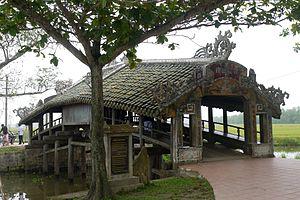
Parfois désigné par ignorance ""Pont Chinois"" ou ""Pont Japonais"" le pont à toiture en tuile de Thanh Toàn, est authentiquement vietnamien et date du XVIe siècle"
L'Ensemble de monuments de Huế désigne l'ensemble des monuments de cette ville inscrit au patrimoine mondial de l'UNESCO en 1993. Il comprend principalement la Citadelle, à l'intérieur de celle-ci, la Cité impériale et encore à l'intérieur de celle-ci, la Cité pourpre interdite et quelques autres bâtiments en ville ou dans sa proximité immédiate, en relation avec la Cité impériale.